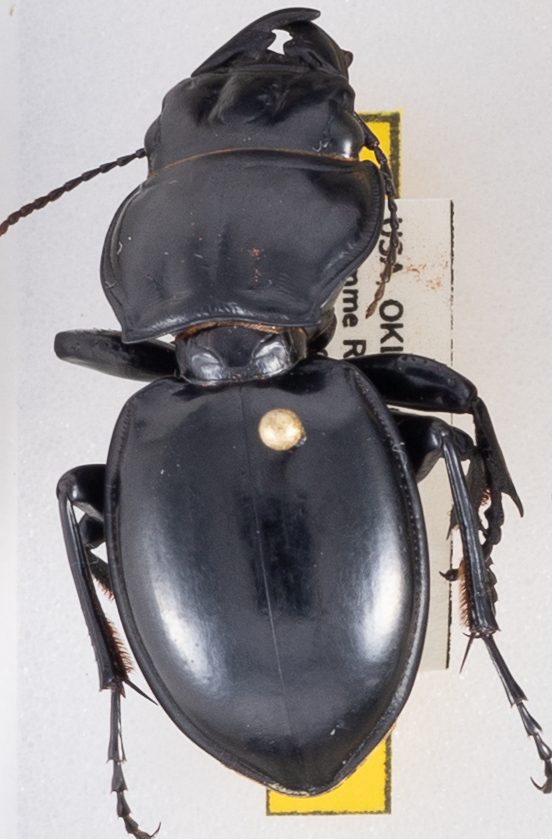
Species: Pasimachus californicus
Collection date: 2021-08-11
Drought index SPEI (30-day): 1.382
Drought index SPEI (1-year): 0.47
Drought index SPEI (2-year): -0.146